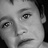
Emotion: sad